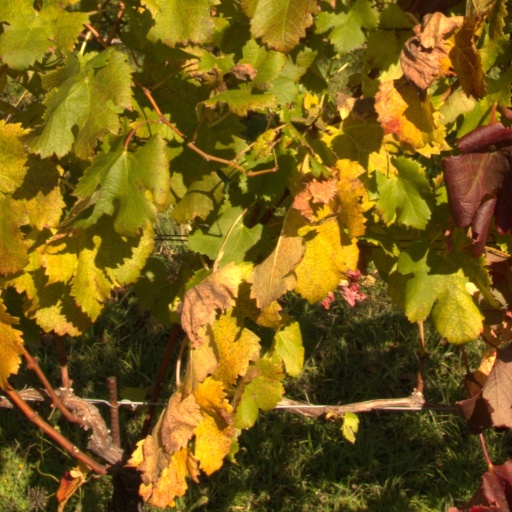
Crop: grape